Australian Capital Territory Legislative Assembly

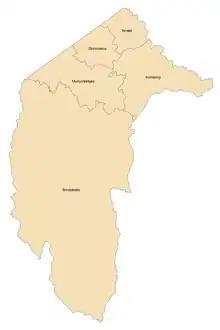
Electorates used for the 2020 election.

The current Chief Minister is Andrew Barr, who is also the Minister for Economic Development and Minister for Tourism and Trade. The position of Chief Minister is analogous to the Premier in the Australian states. Barr is the longest serving Chief Minister in ACT history, as well as the longest serving current Premier or Chief Minister in Australia, having taken the post in December 2014.